Emanuel Schlechter

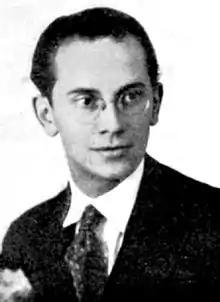

Emanuel Schlechter (pseudonyms Eman, Olgierd Lech) (Emanuel Szlechter) (9 October 1904 – 1943) was born and died in Lwów. He was a Polish-Jewish artist, lyricist, screenwriter, librettist, writer, satirist, translator, composer and director.